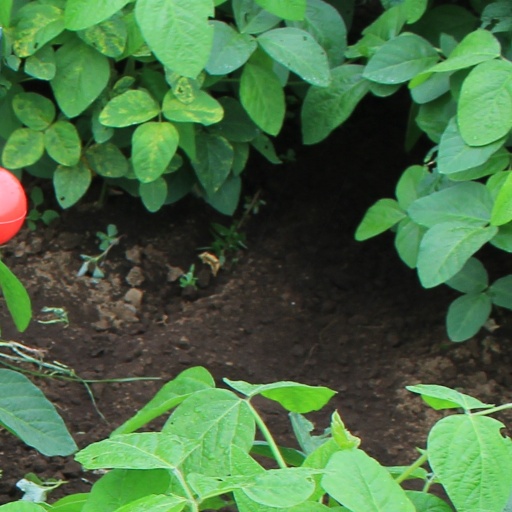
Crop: soybean